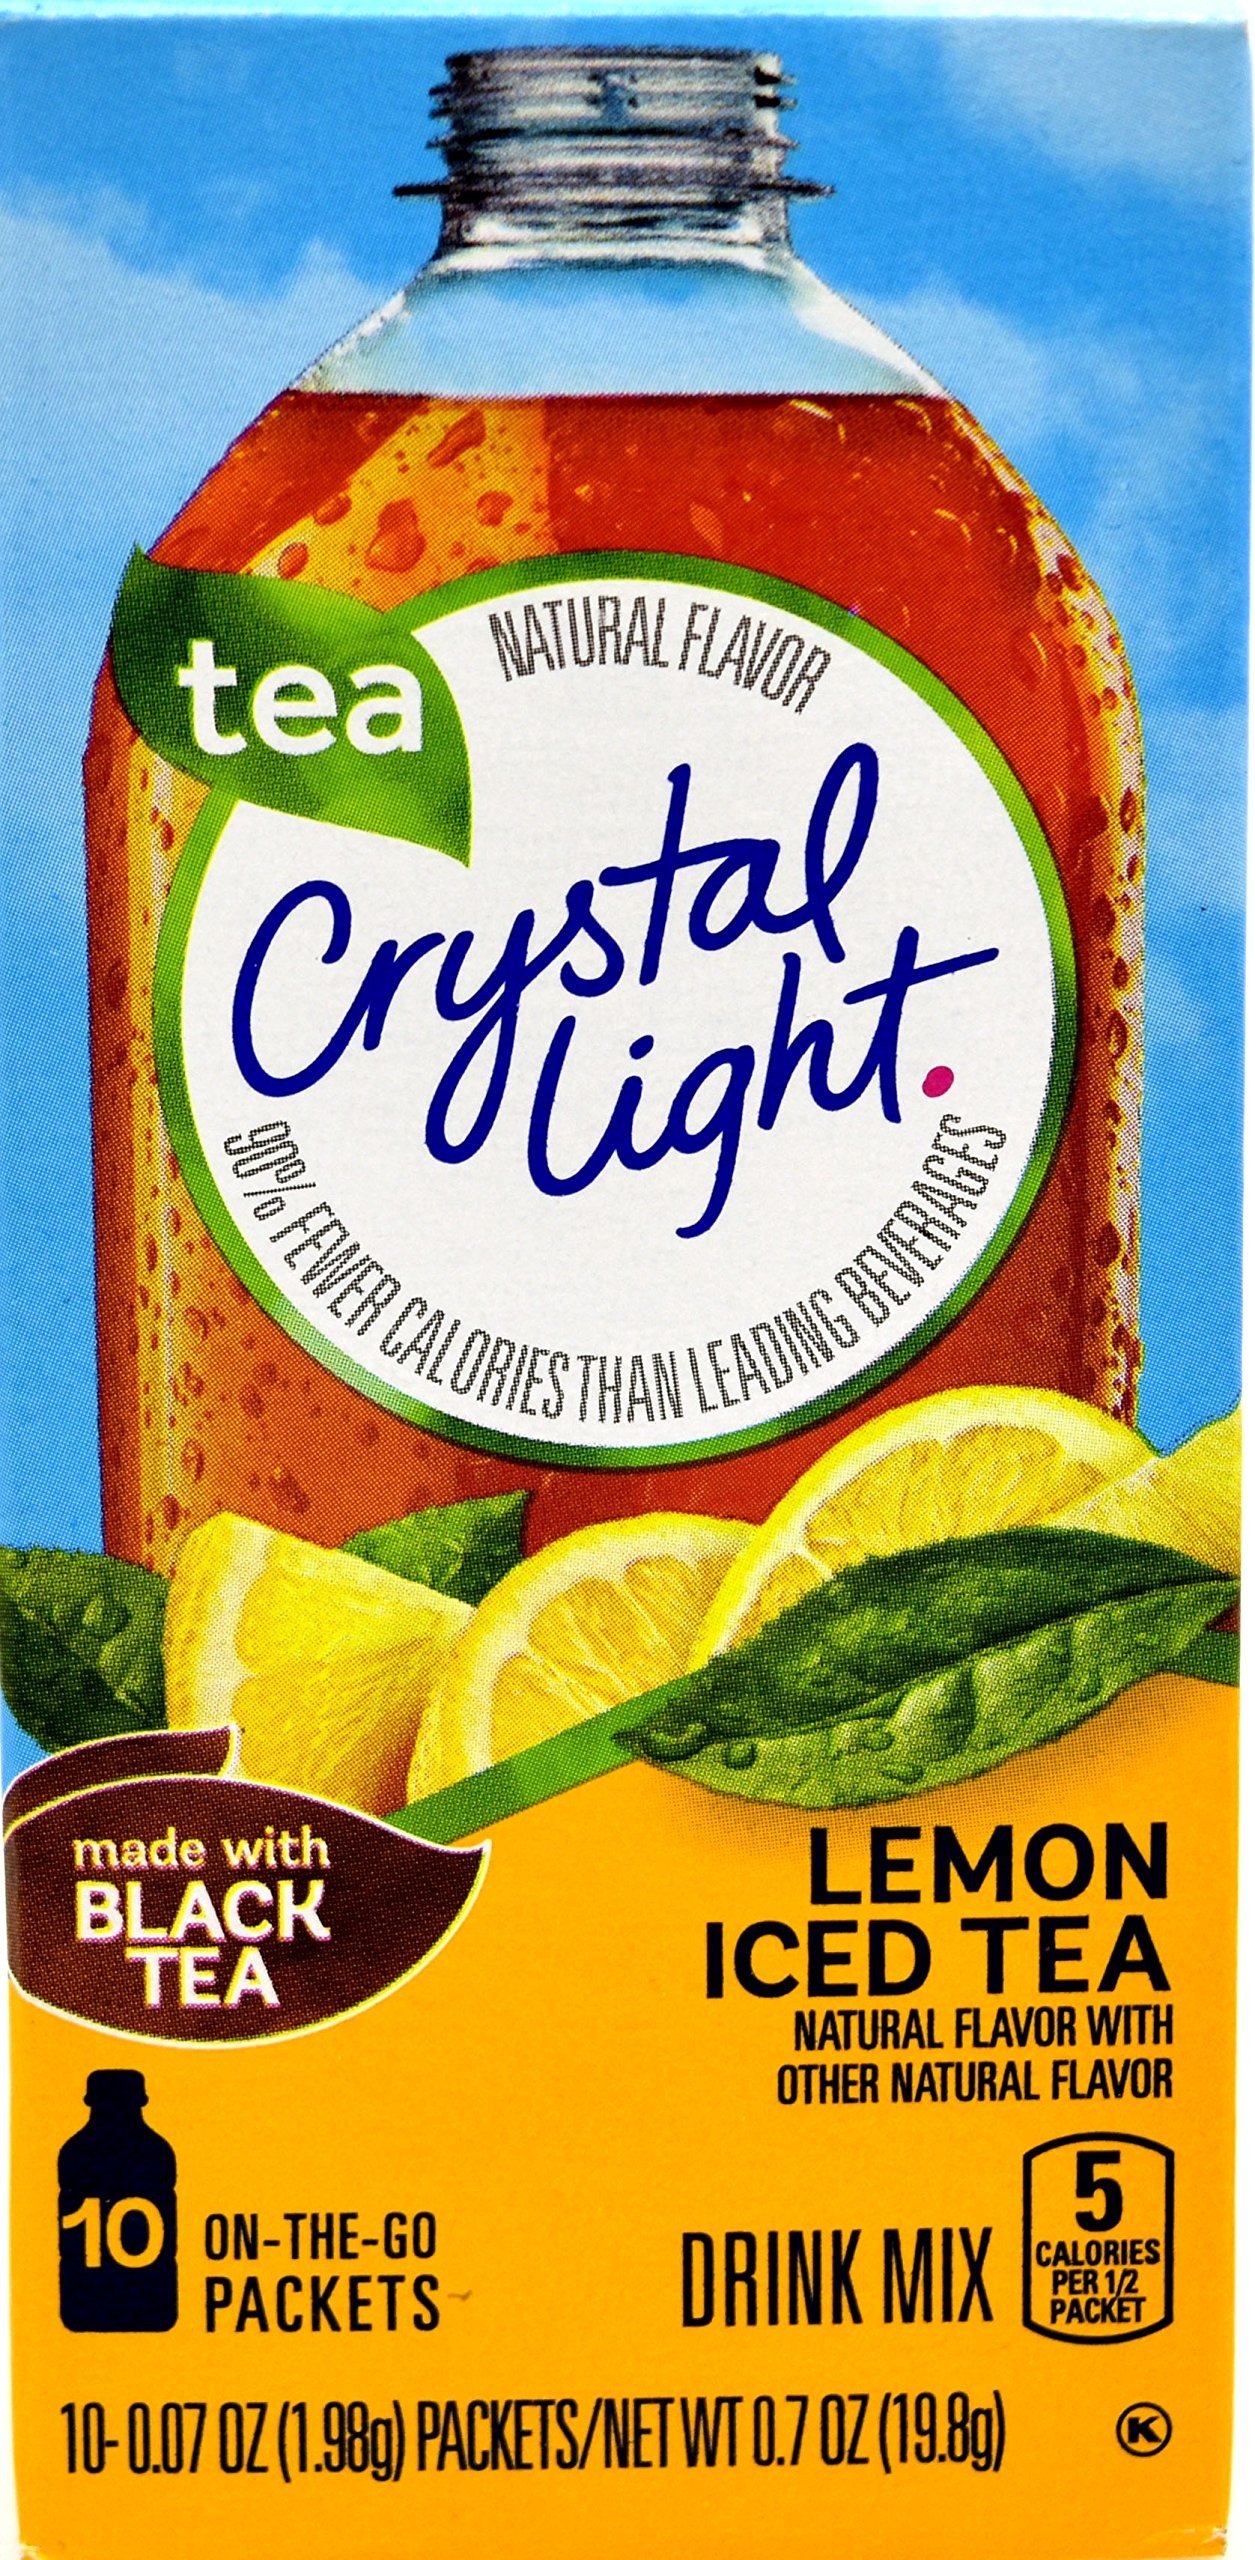
Item Name: Crystal Light On The Go Natural Lemon Iced Tea, 10-Packet Box (Pack of 35)
Bullet Point 1: Each Box of Crystal Light On The Go Natural Lemon Iced Tea Contains 10 Individual Packets You Mix with Up To 16 Fluid Ounces (473 ml) Water
Bullet Point 2: Crystal Light On The Go Natural Lemon Iced Tea is 99% Caffeine Free (10 mg Caffeine Per Serving) and Low in Sodium
Bullet Point 3: Crystal Light On The Go Natural Lemon Iced Tea is Gluten Free and Kosher
Bullet Point 4: Each 8 Ounce Serving Contains 5 Calories
Bullet Point 5: Crystal Light On The Go Natural Lemon Iced Tea has 90% fewer calories than leading beverages
Product Description: Crystal Light On The Go turns the water you need into the water you will love. It transforms ordinary water with fabulous fruit flavors and tantalizing teas. Each sip is the perfect way to refresh, renew and satisfy your thirst for something different.
Value: 35.0
Unit: count

Price: 2.85